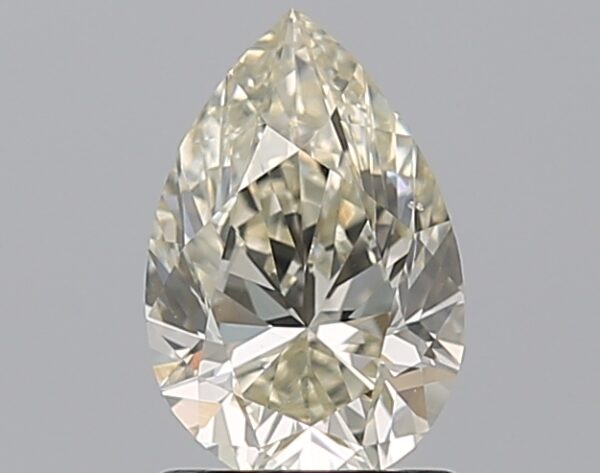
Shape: pear
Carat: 1.2
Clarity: VS2
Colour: L
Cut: VG
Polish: EX
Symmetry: VG
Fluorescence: F
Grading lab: GIA
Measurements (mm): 8.92 x 5.89 x 3.77